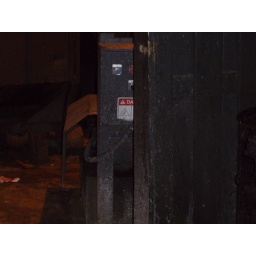
A cute little anthropomorphic electrical box (or something) in a back alley out in Bethesda. It sees you coming.